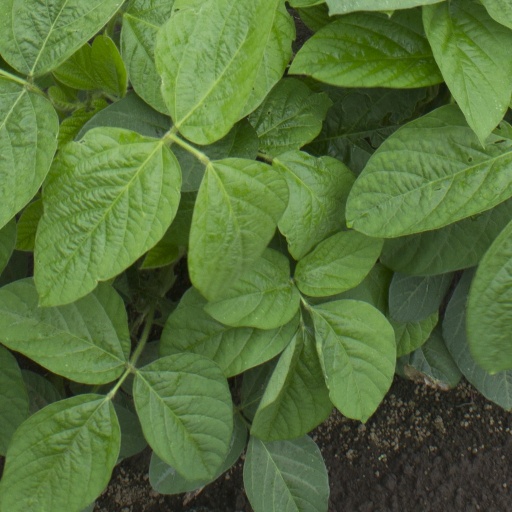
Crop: soybean